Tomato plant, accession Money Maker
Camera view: vertical (180 deg); turntable rotation: 300 degrees
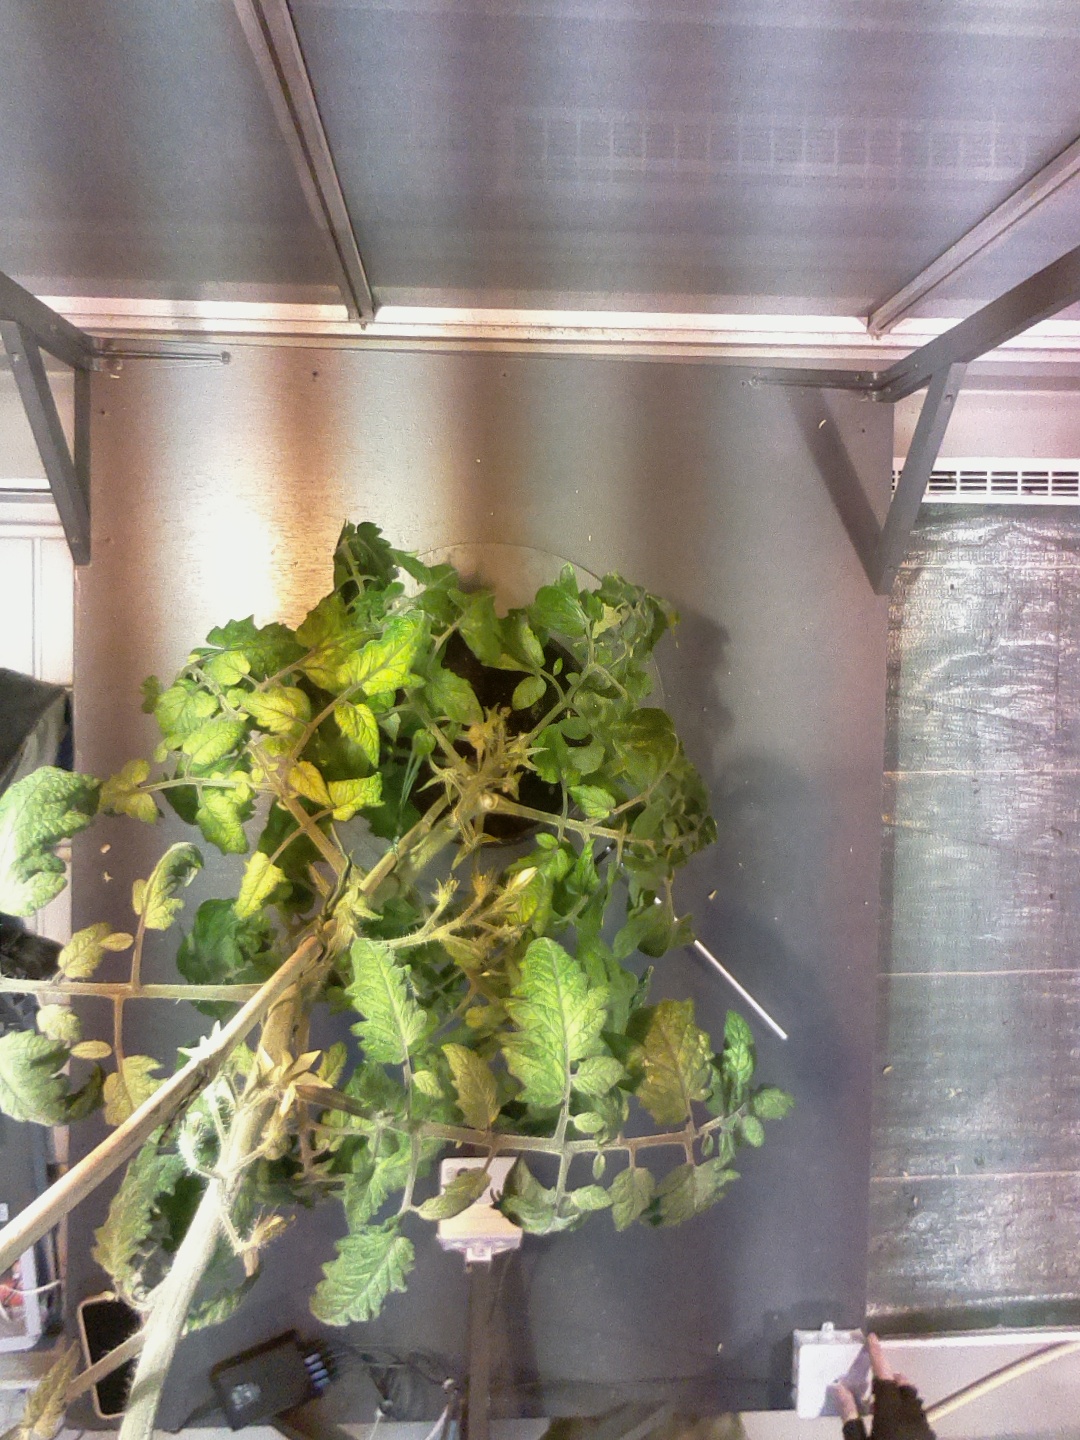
BBCH growth stage 71: 10%-20% of final fruit size